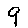
Label: 9